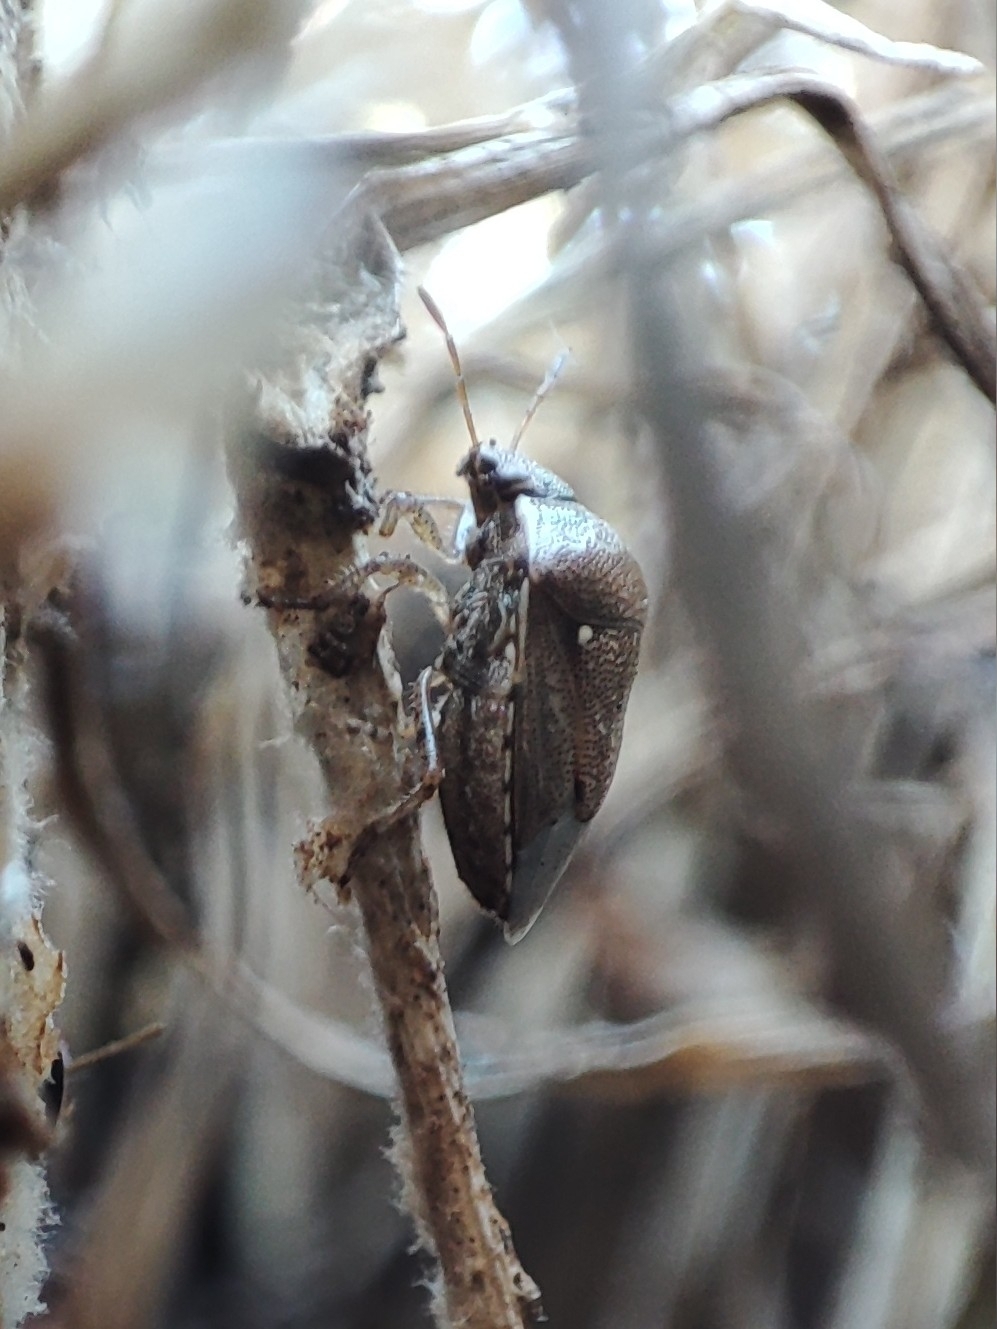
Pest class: stink_bug